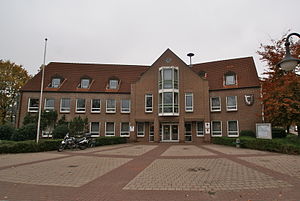
Tangstedt (Stormarn)
Rådhus og borgerservice i Tangstedt
Tangstedt er en by og kommune i det nordlige Tyskland, beliggende under Kreis Stormarn i den sydøstlige del af delstaten Slesvig-Holsten. Selv om lokaliteten ligger i Kreis Stormarn, forvaltes den fra Amt Itzstedt i Kreis Segeberg.